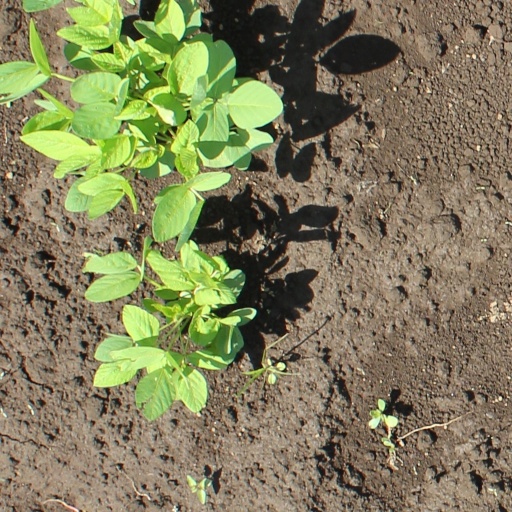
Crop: soybean